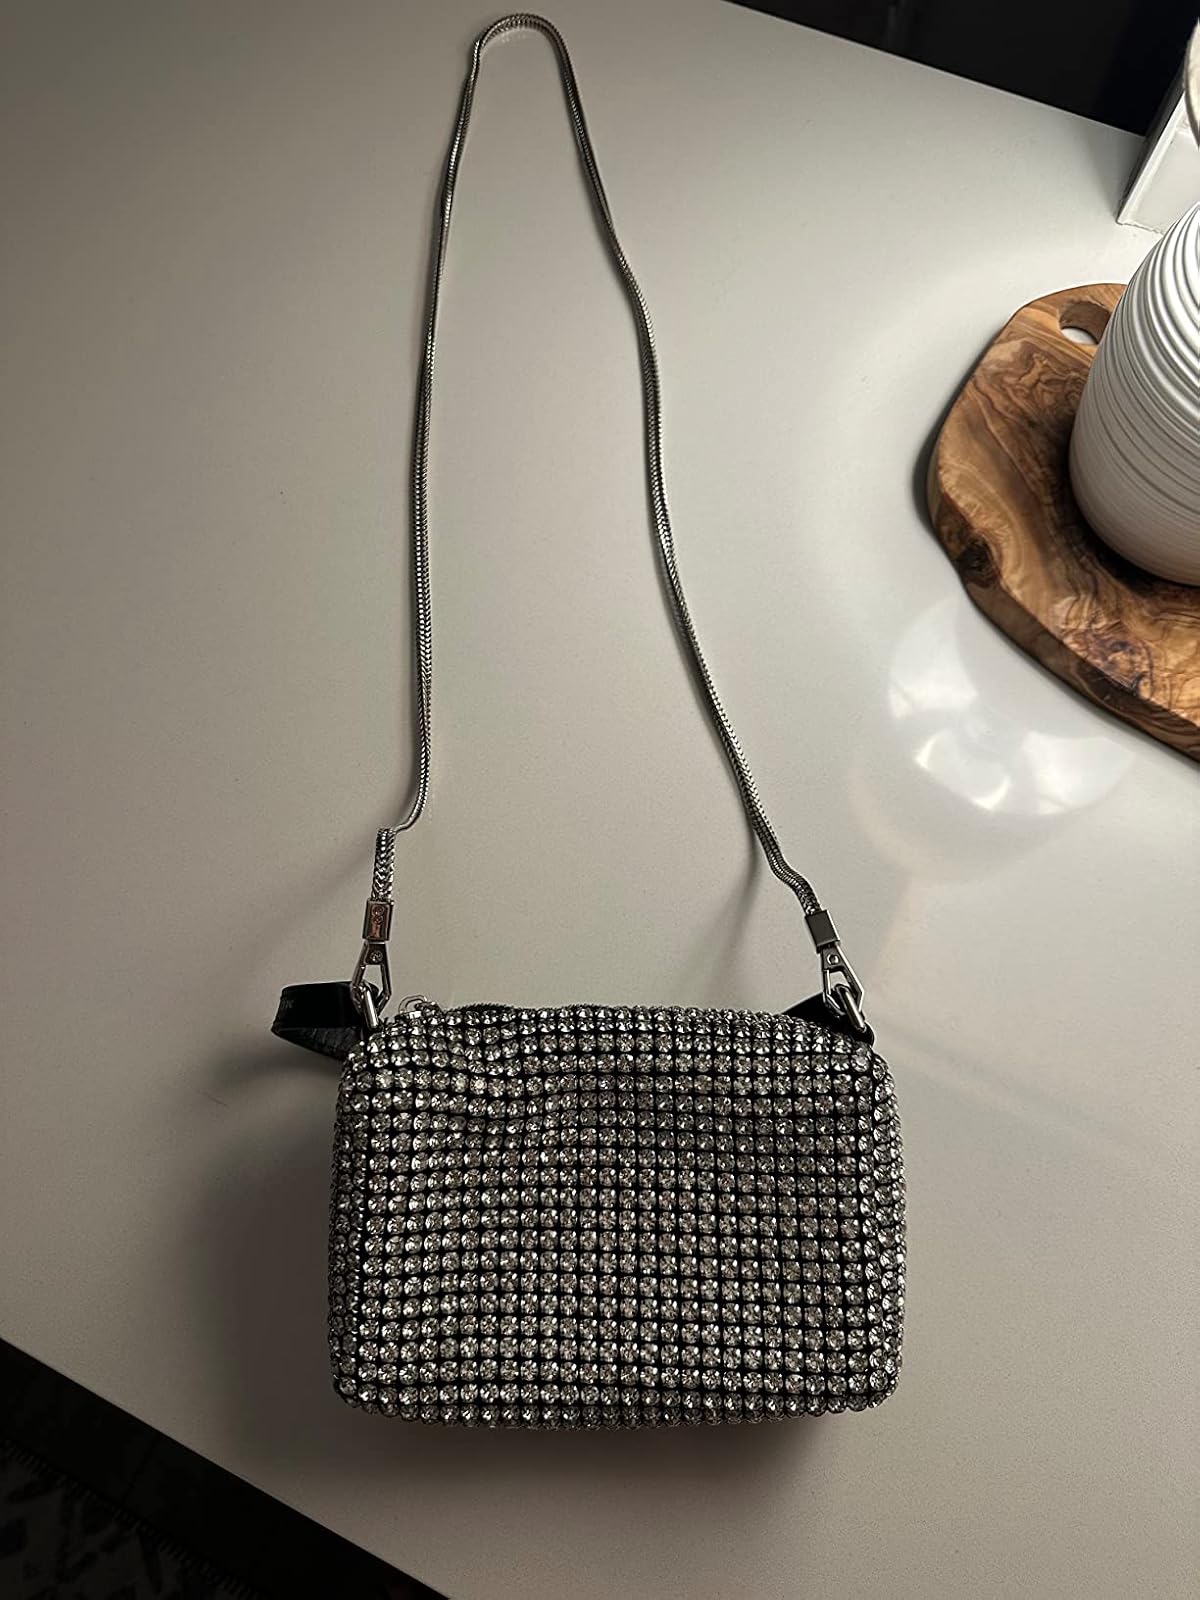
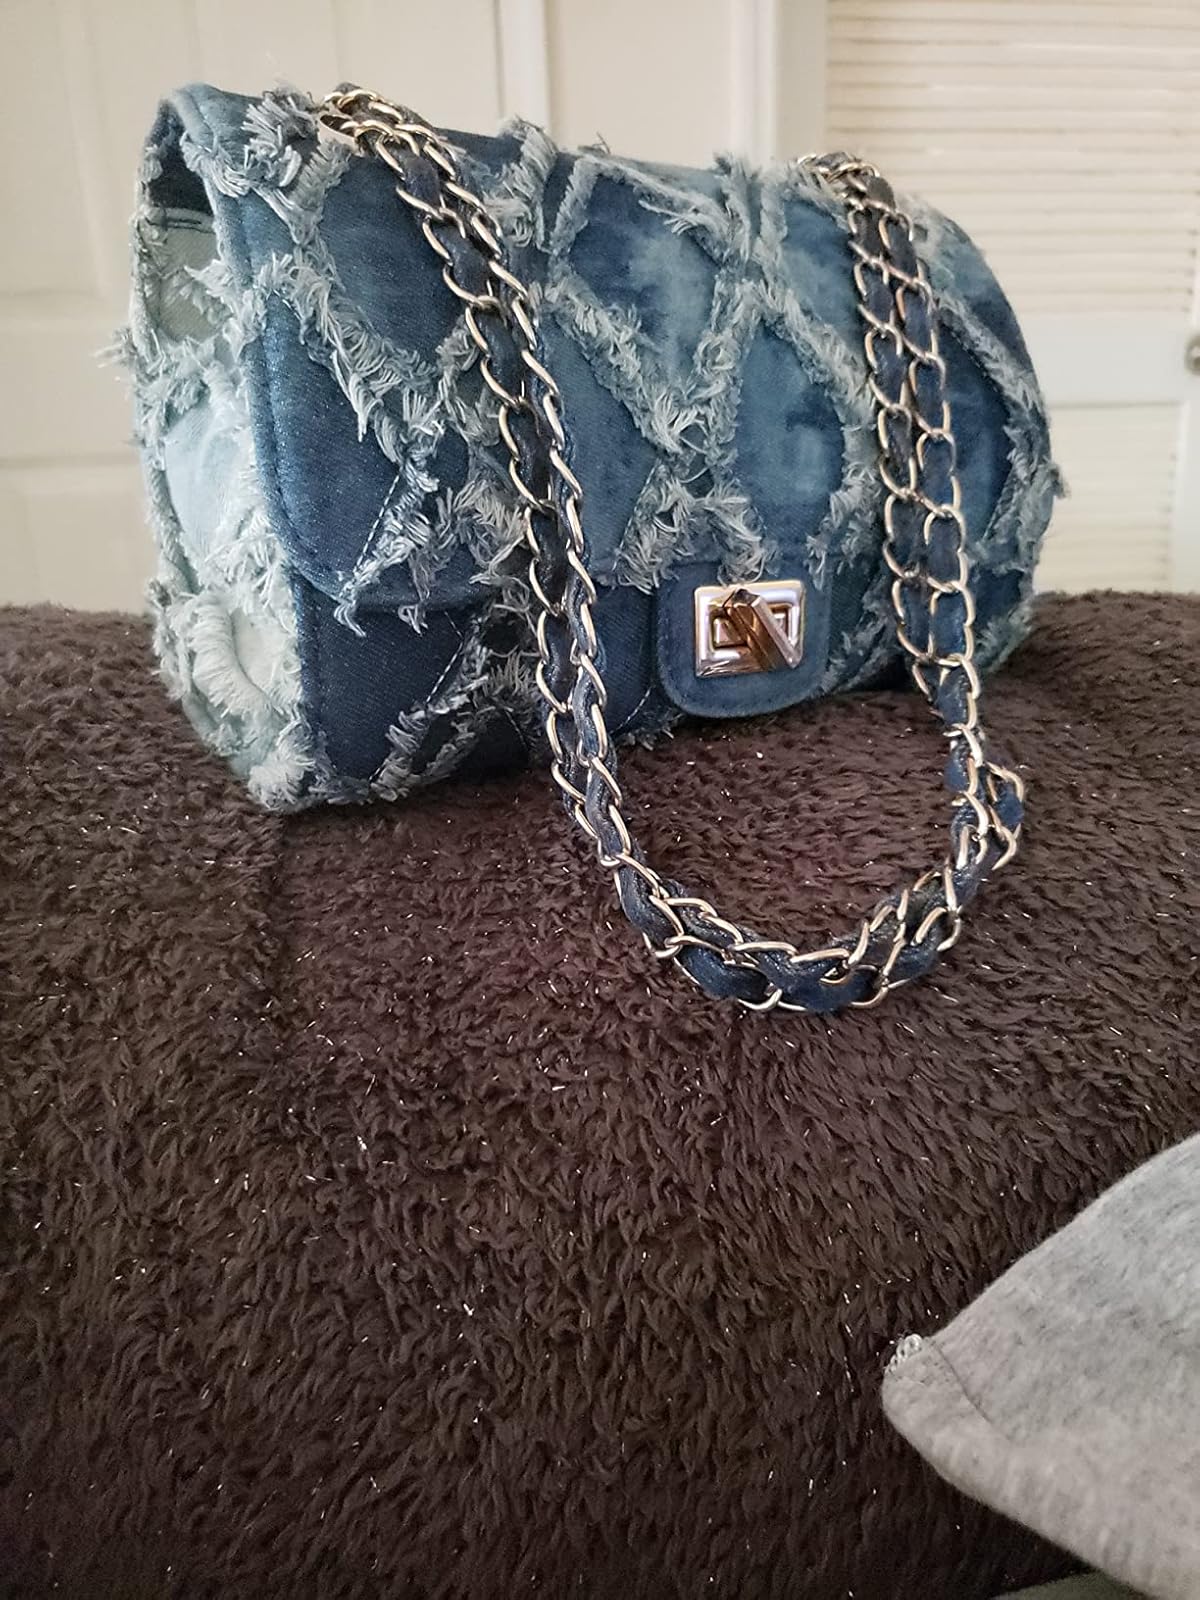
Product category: accessories_handbag
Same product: no